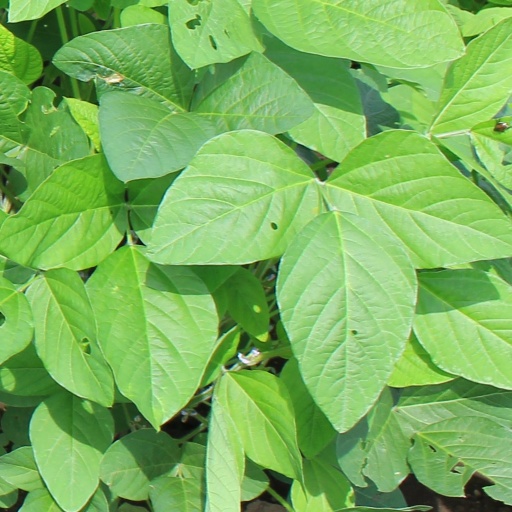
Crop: soybean